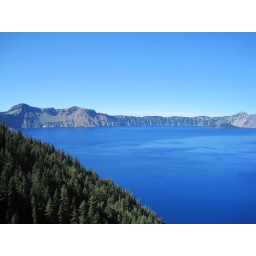
This lake is considered to be the cleanest large body of water in the world.